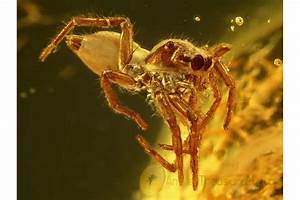
Label: ragno